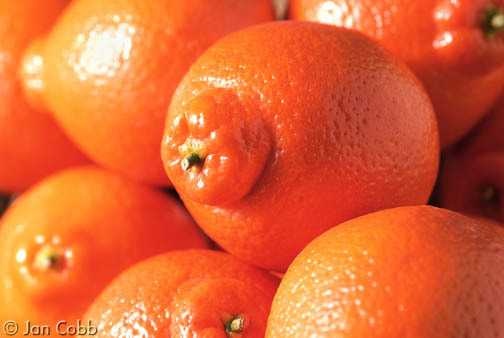
Label: Orange